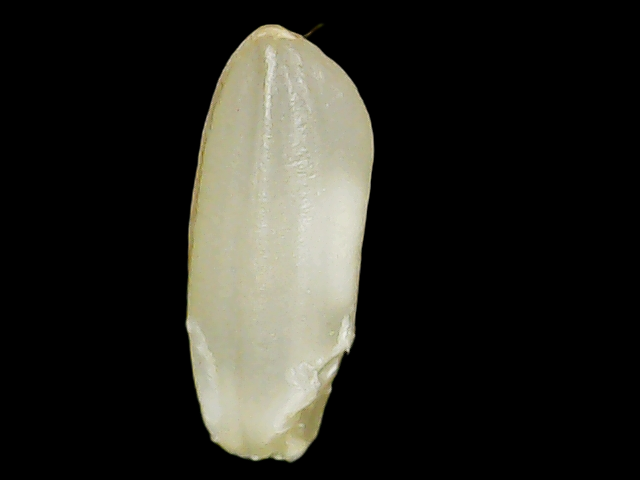
Rice variety: Binadhan23